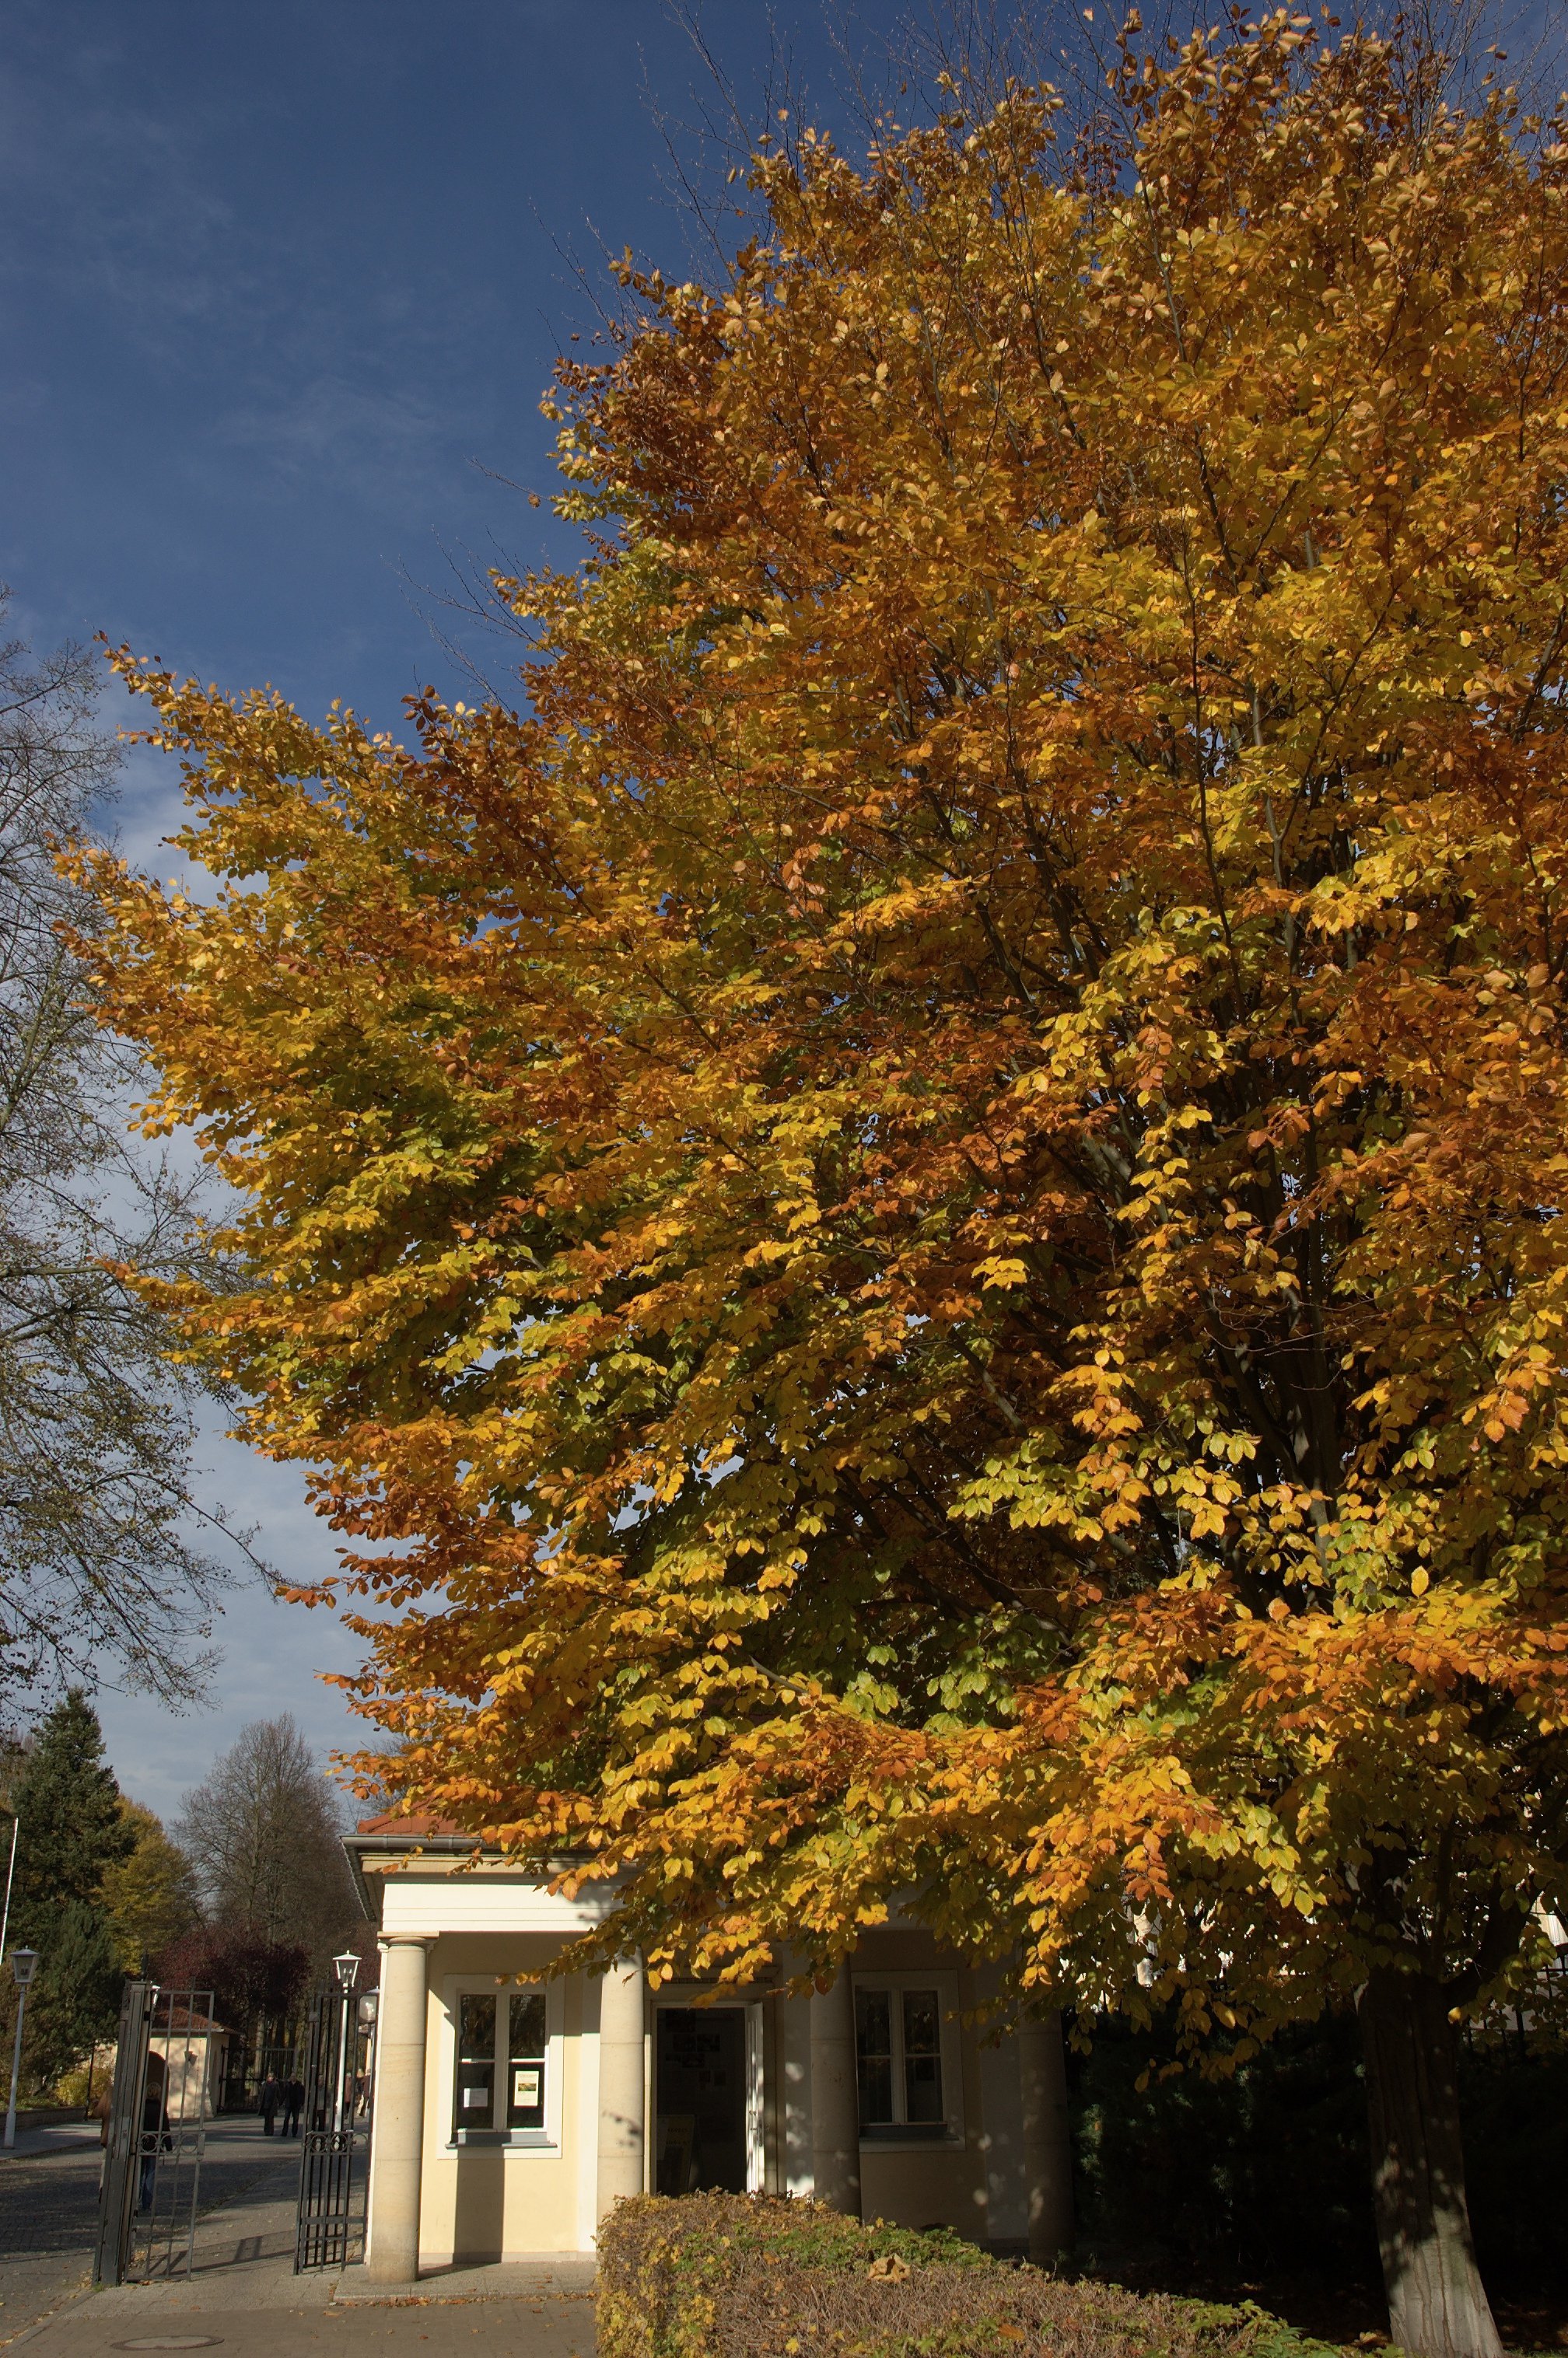
tree, branch, plant, leaf, autumn, season, rawtherapee, germany, deutschland, berlin, pentax, 20mm, 2010, lenstagged, steffenzahn, k100d, justpentax, iamflickr, cosina, voigtlander, skopar, colorskopar, cv20, colorskopar20mmf35slii, 20mmf35slii, voigtlander20mm, cv2035, skopar20mmf35, pankow, cosinavoigtl nder, cosinavoigtl ndercolorskopar20mmf35, voigtl nder20mmf35colorskoparslii, voigtl nder20mmf35, maidenhair tree, woody plant, land plant